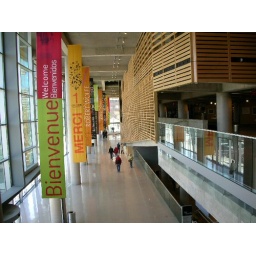
The windows resemble the color of icebergs and glaciers in Canada, and the wood is all yellow birch, the national tree of Quebec.